Escornebœuf

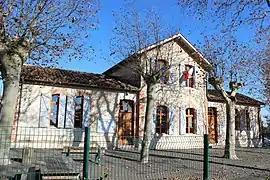
The town hall in Escornebœuf

Escornebœuf is a commune in the Gers department in southwestern France.